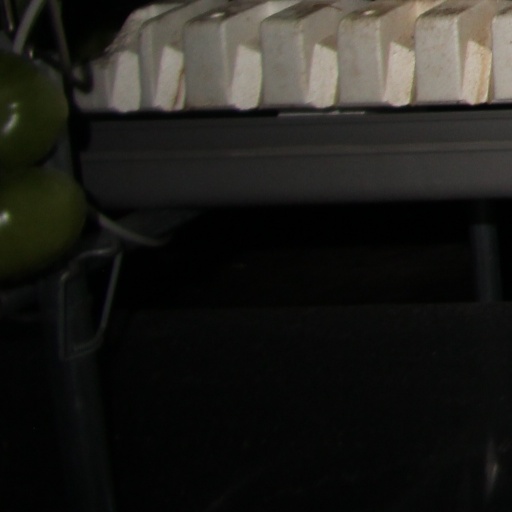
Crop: tomato